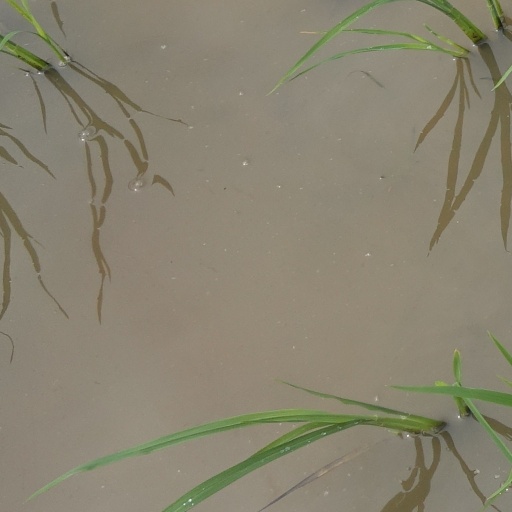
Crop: rice